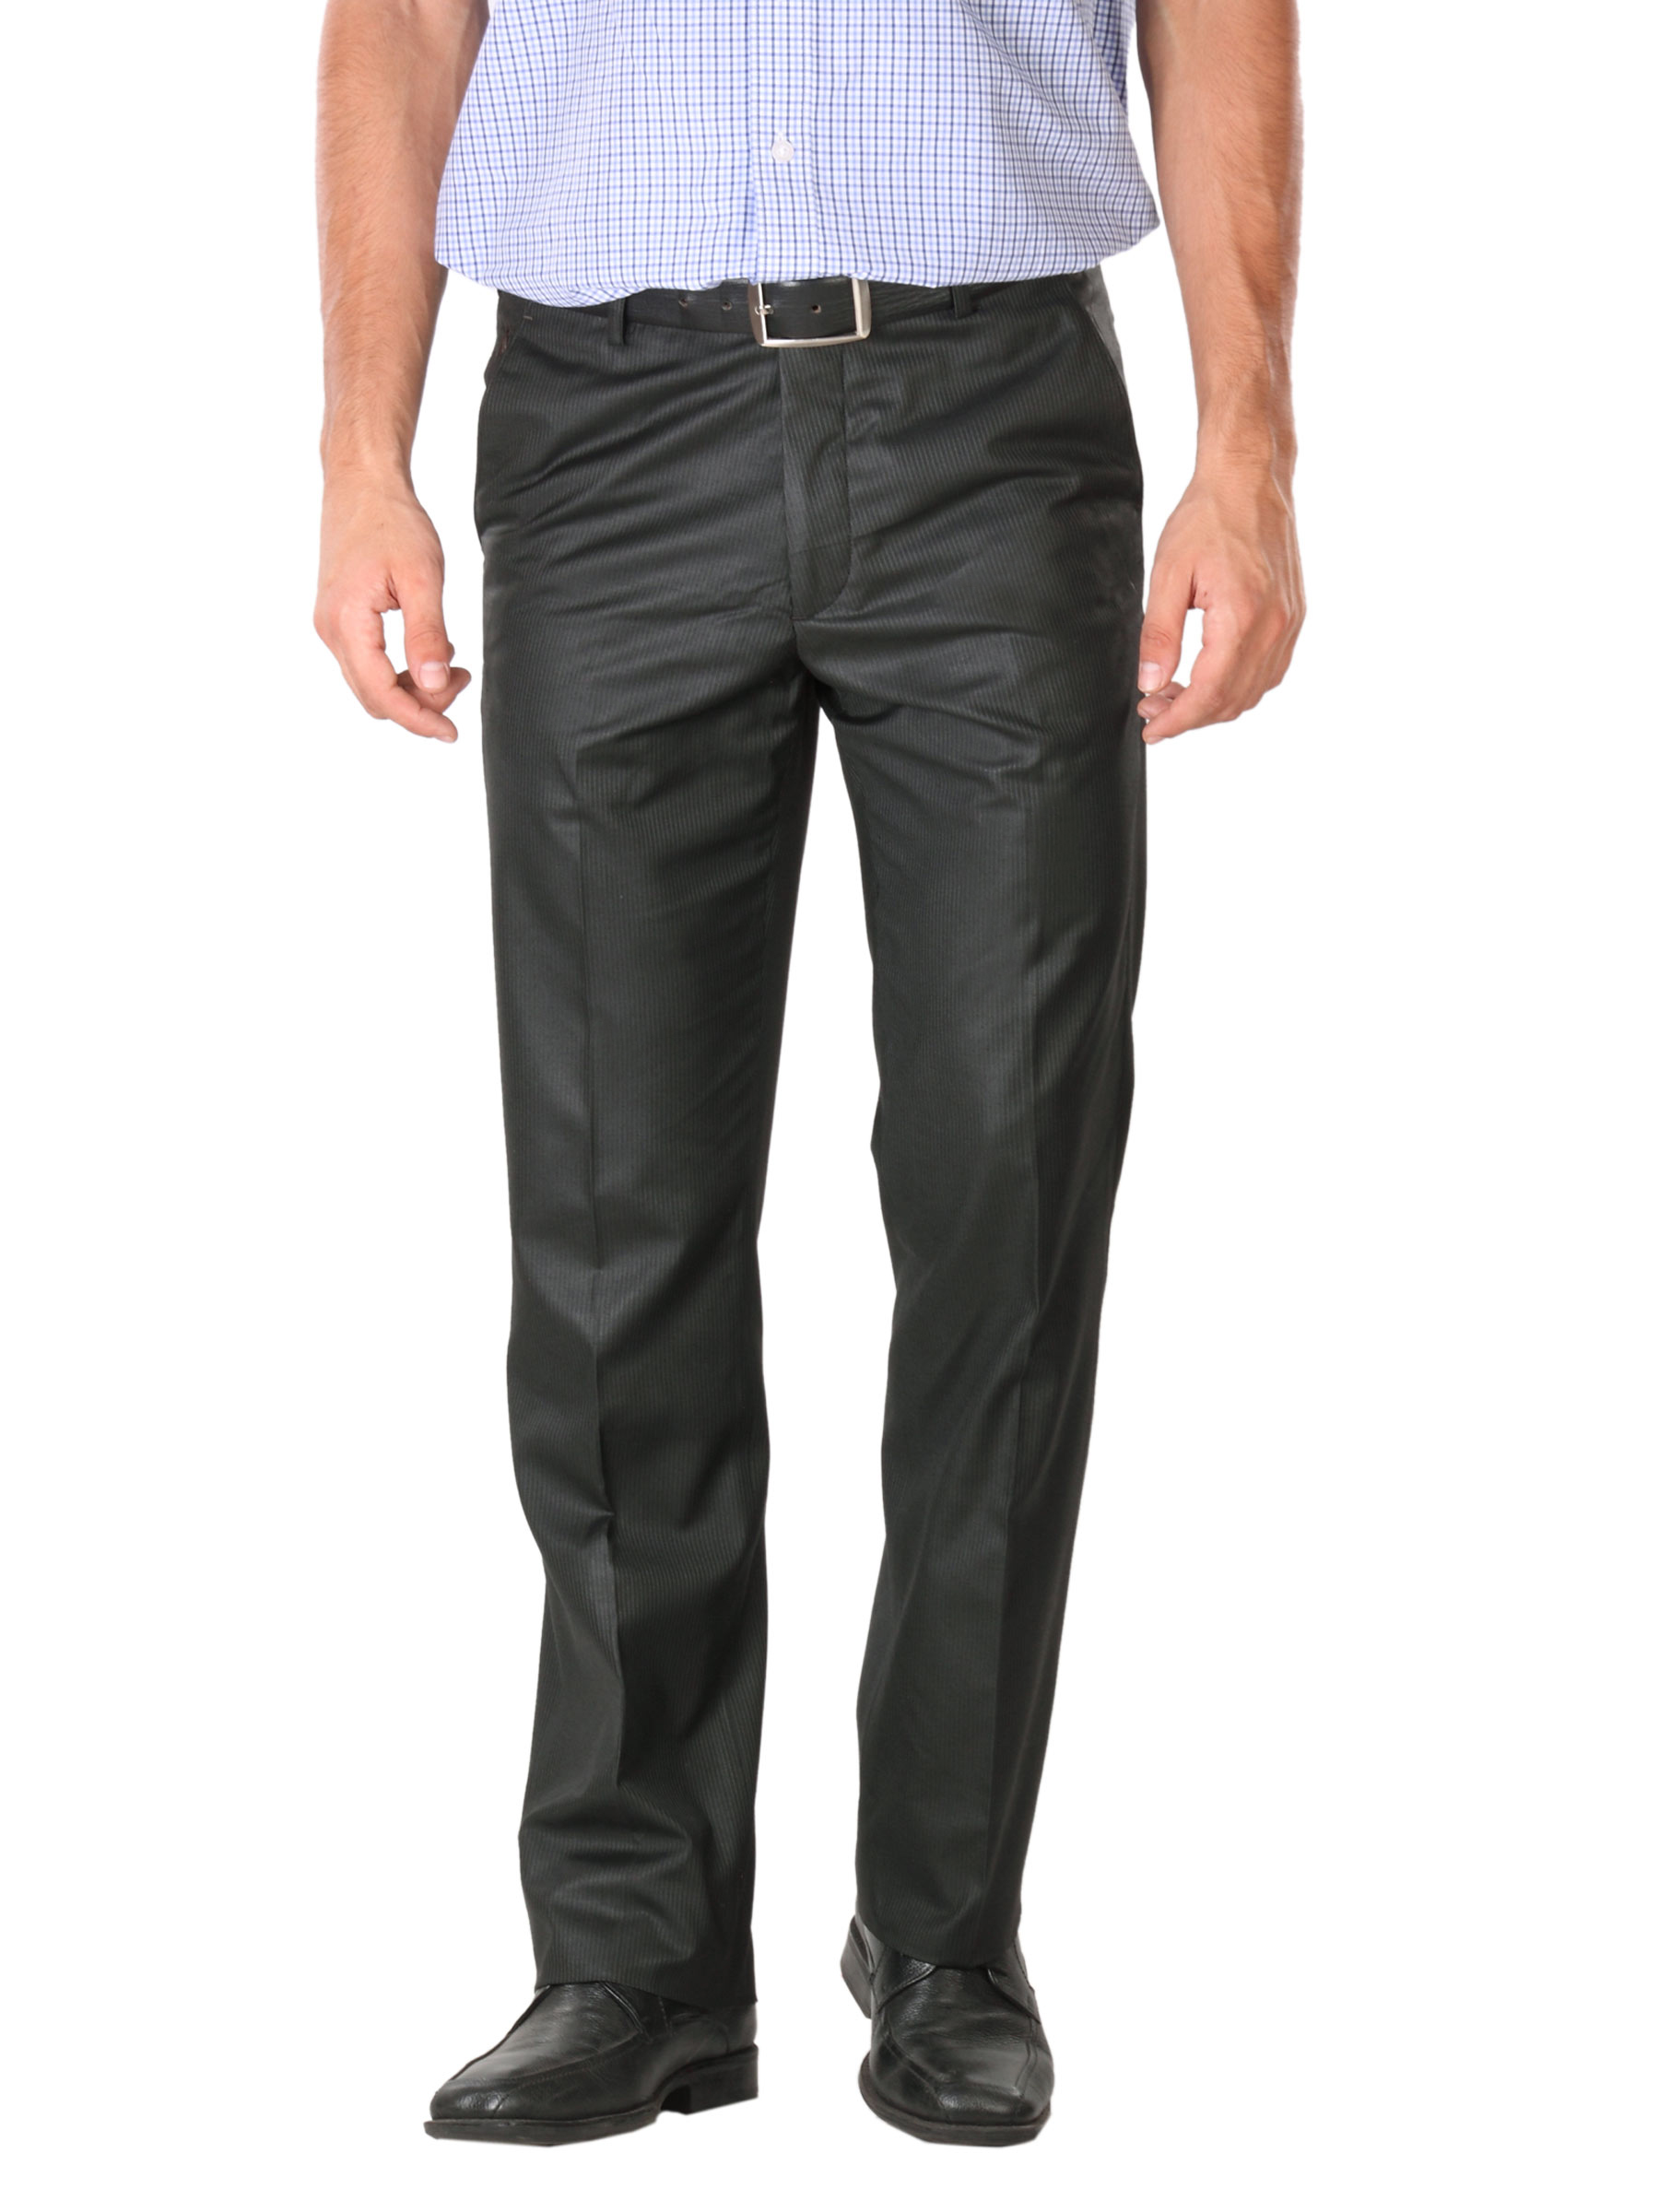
Black Coffee Men Striped Black Trousers
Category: Apparel / Bottomwear / Trousers
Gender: Men
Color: Black
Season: Summer 2012
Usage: Formal